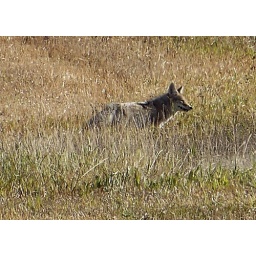
Wheat field coyote as seen from a road in the Rural Municipality of Enterprise. Saskatchewan in October 2010.